Josef Löwy

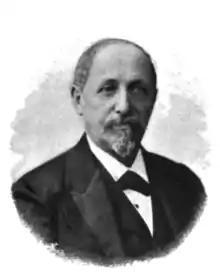
Josef Löwy

Josef Löwy (16 August 1834, in Pressburg – 24 March 1902, in Vienna) was an Austrian painter, publisher, industrialist and Imperial and Royal court photographer.